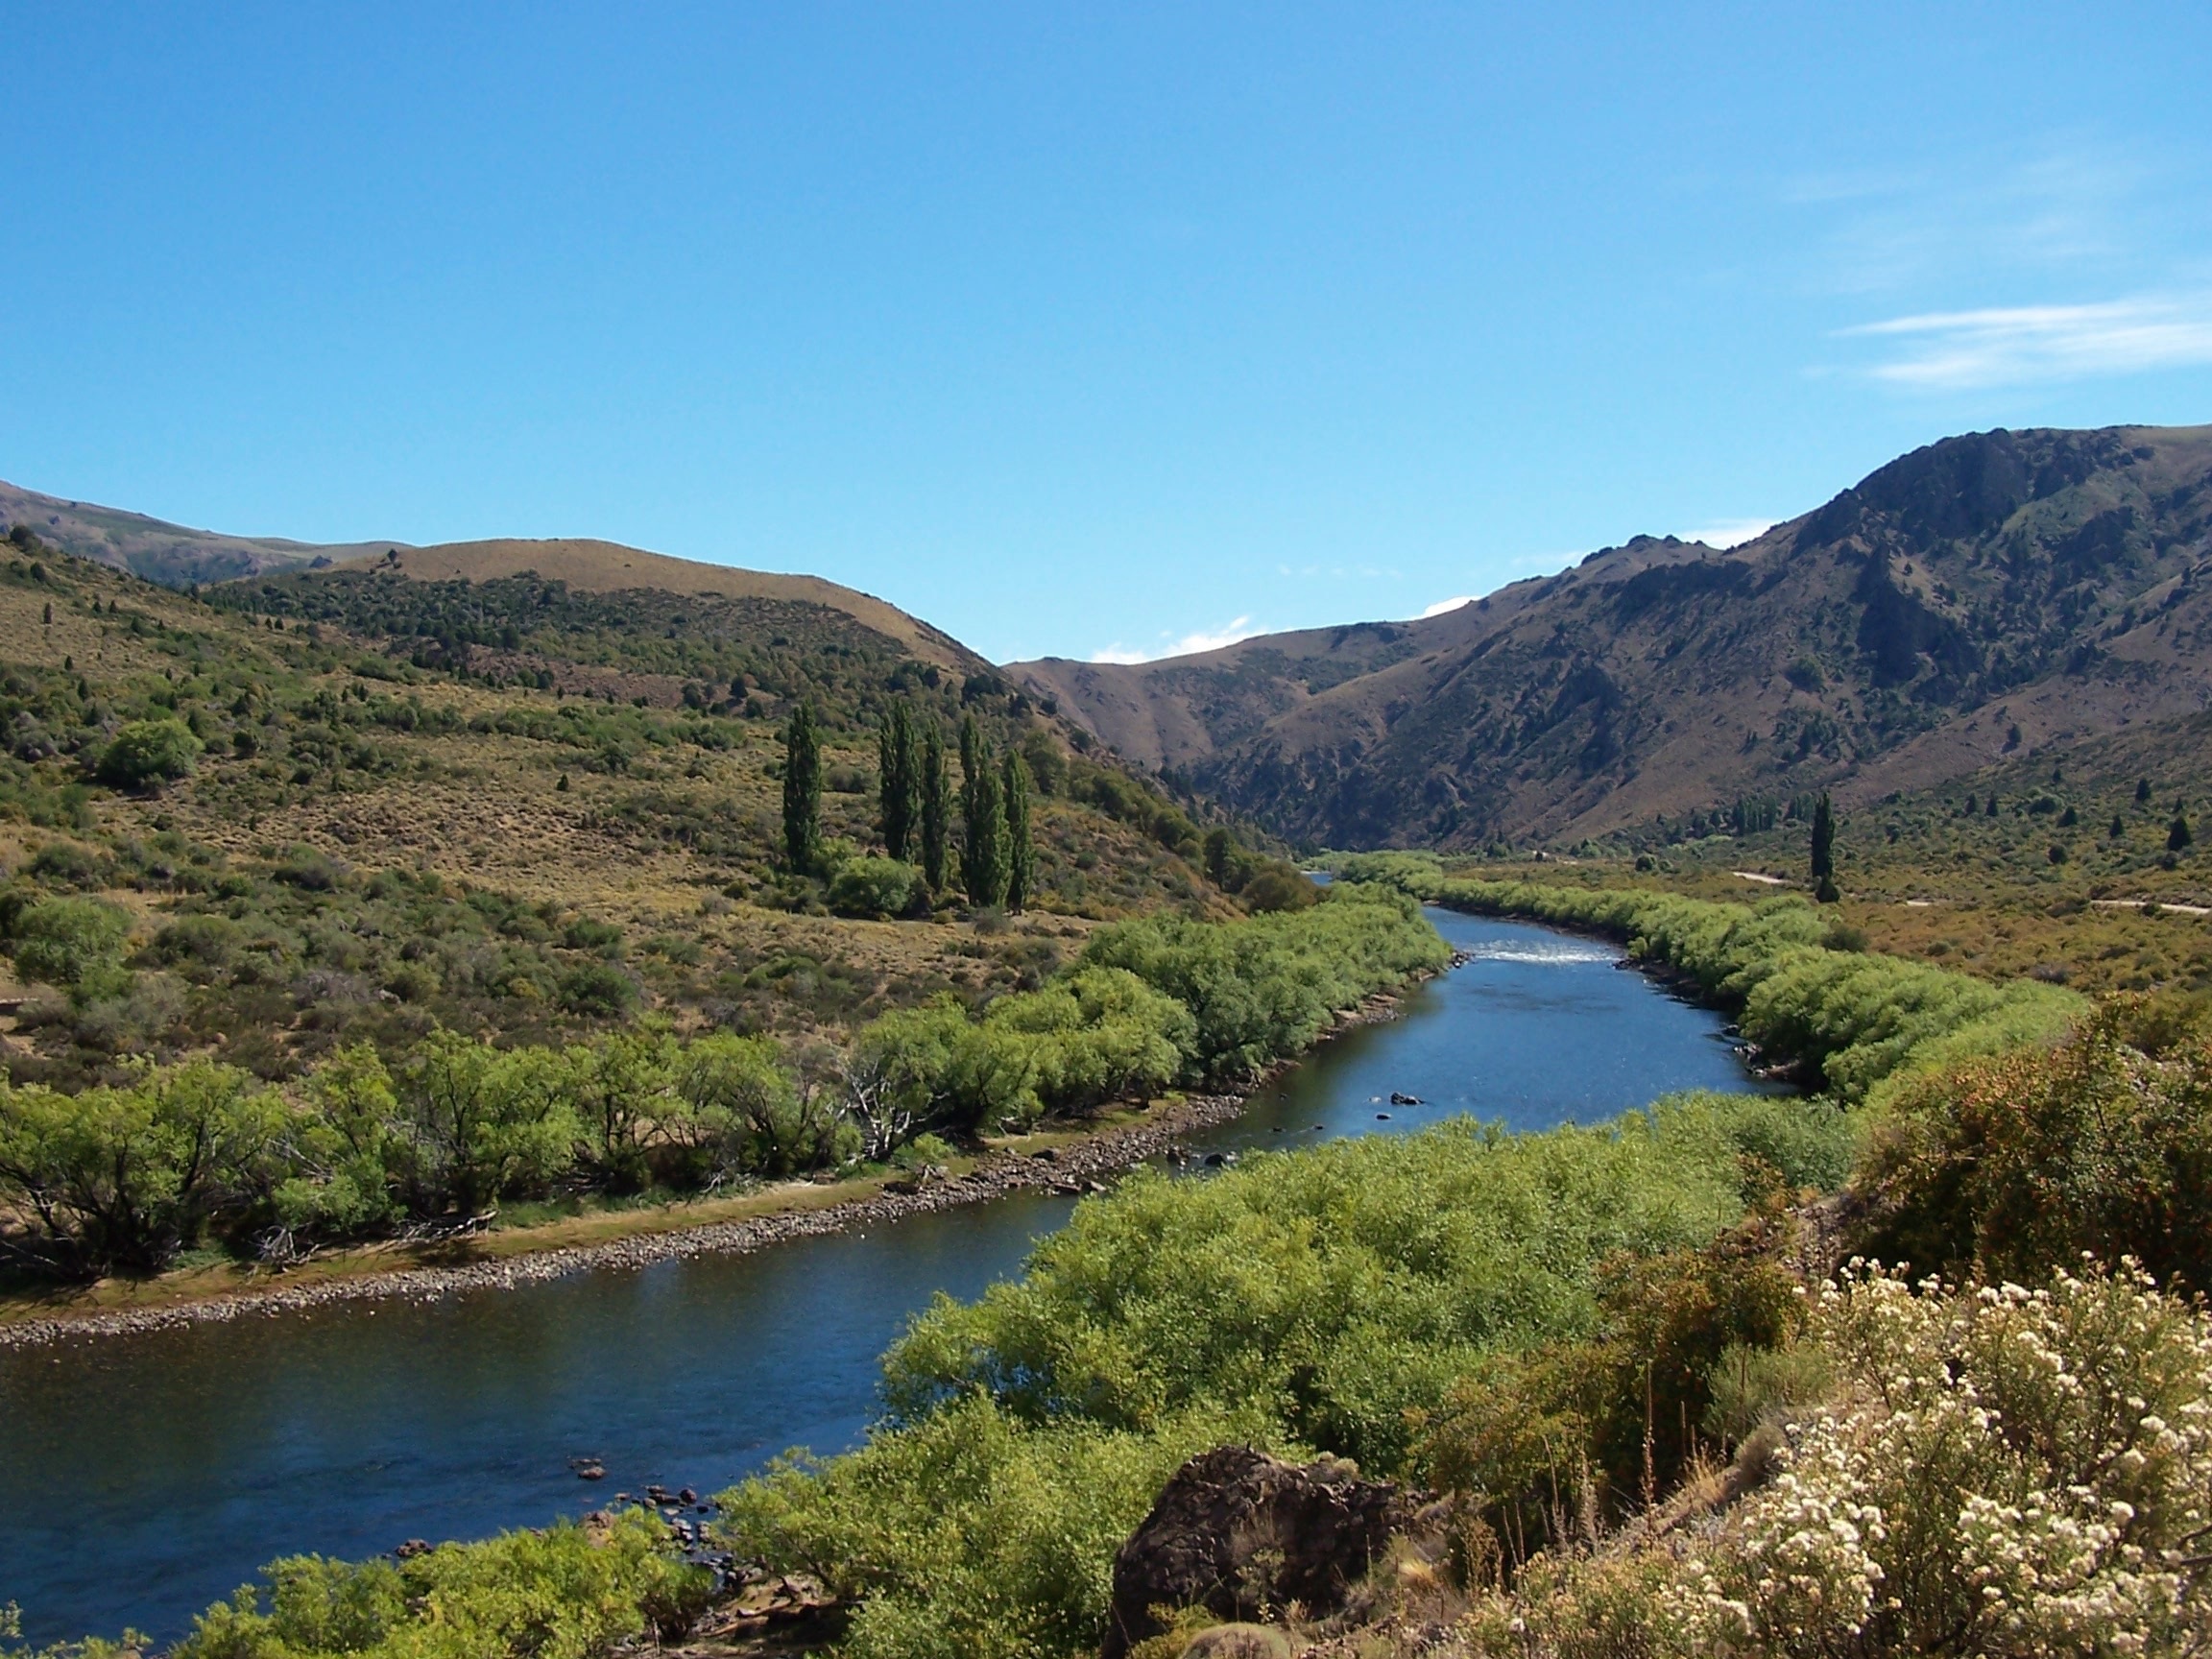
landscape, wilderness, mountain, lake, river, valley, mountain range, reservoir, body of water, plateau, argentina, loch, patagonia, ecosystem, landform, tarn, geographical feature, mountainous landforms